Red Weiner

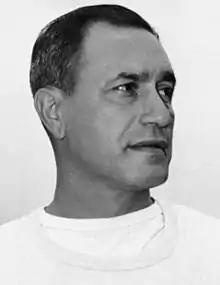
Benny Friedman named Weiner to his 1933 All-Jewish football team

Following the 1932 football season, Weiner returned to the Muhlenberg basketball team, for which he played center. After then winning another letter for the baseball team, he returned to the football team for a final season in 1933. He opened the season as starting right halfback and made several "dazzling" plays in their opening win over Saint Joseph's, according to "The Morning Call", including a 32-yard touchdown run. He was known for playing every second of games, being sometimes the only Muhlenberg player to do so. He was also considered such a top player that at times, coach John Utz would have Weiner run the ball on up to seven plays straight, noting that he was less likely to fumble than others on the team; in one game he was noted to have run the ball "more than two-thirds of the time." That season, he kicked field goals that allowed Muhlenberg to defeat Penn State, 3–0, and Ursinus, 3–0, and played "sensational" in several others. In November, against Lehigh, he scored all 10 points (on a touchdown, extra point and a field goal) in the Mules' 10–0 victory, which was the first time they had beaten the school since 1930, when Weiner's brother, Mickey, had captained the Mules. He played his final game against Dickinson later that month and scored every point in a 7–0 victory, which allowed Muhlenberg to win the conference title with a record of 6–3.